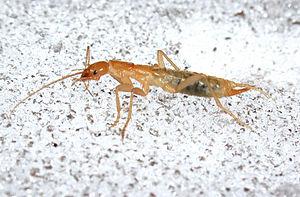
Les Ptérygotes sont une sous-classe d'insectes à part dans la classification de Bey-Bienko. Ptérygote signifie « ailé ». Les insectes ptérygotes sont normalement ailés à l'état adulte bien que certains représentants aient pu devenir secondairement aptères, après avoir eu des ancêtres ailés.
Les insectes sont une classe d'animaux invertébrés de l'embranchement des arthropodes et du sous-embranchement des hexapodes. Ils sont caractérisés par un corps segmenté en trois tagmes protégés par une cuticule formant un exosquelette composé de chitine et pourvu de trachées respiratoires.